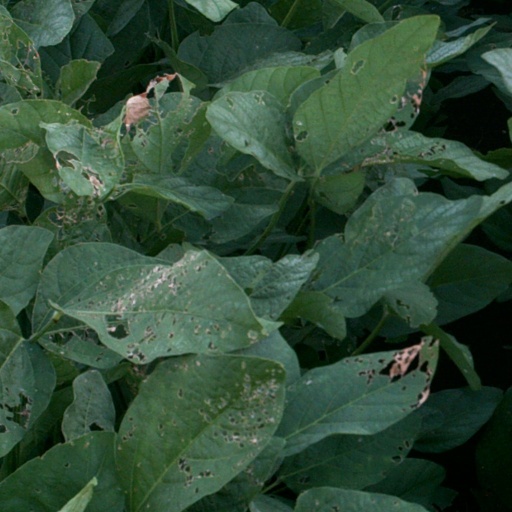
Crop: soybean